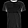
Label: T - shirt / top